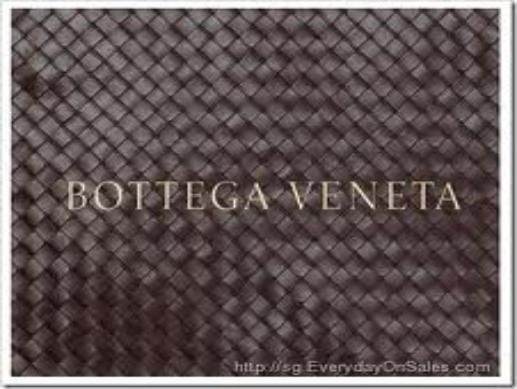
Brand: Bottega Veneta
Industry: Clothes